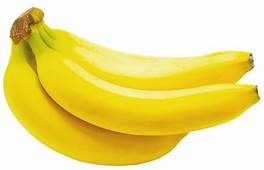
Label: banana